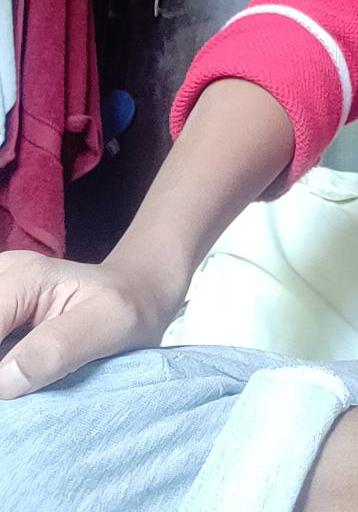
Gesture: no_gesture